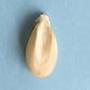
Maize quality: Good